Hvar (town)

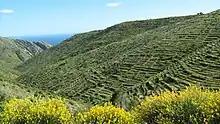
Lavender fields on Hvar island

The town is located in a small bay on the south coast of the island of Hvar, towards the western end. The surrounding land is karst hillside, rising steeply from the Adriatic Sea. The rocks in the area are porous, mainly limestone and dolomite, so ground water is scarce. However, there is some agriculture where the terrain is sufficiently accessible, and can be irrigated, such as olive groves, vineyards, lavender, and rosemary.